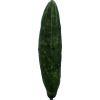
Label: Cucumber 3